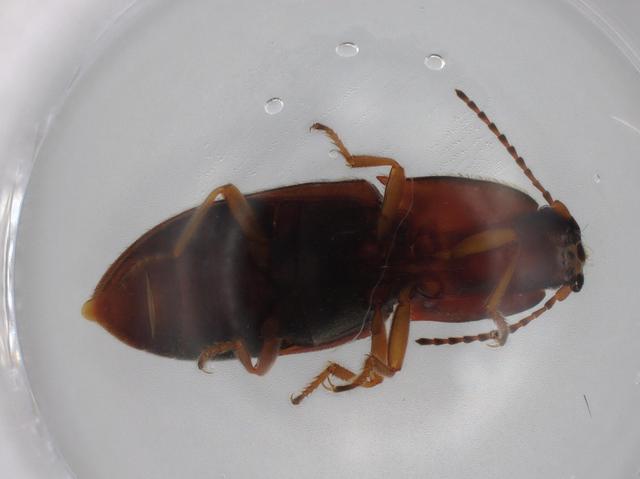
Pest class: clickbeetles_wireworms